Abida Parveen discography

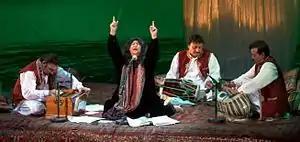
Parveen in 2007 in Oslo

Abida Parveen (born 1954) is a Pakistani singer who excels in Sufi music, folk singing and ghazal.